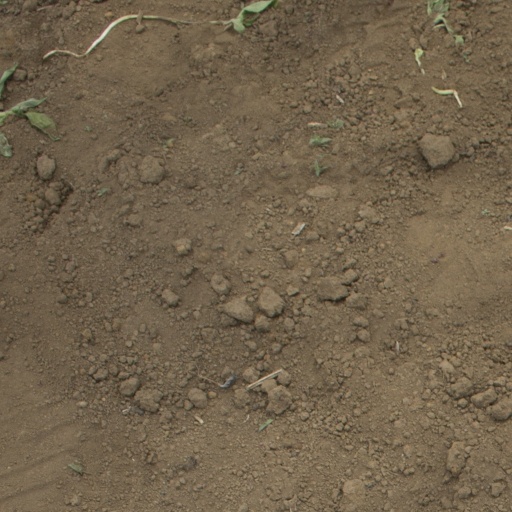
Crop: Jerusalem artichoke